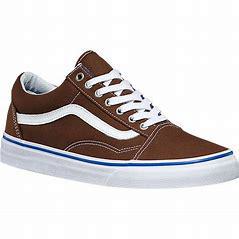
Brand: Vans
Model: Old Skool Skate